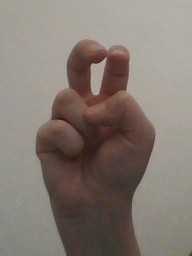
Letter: toot